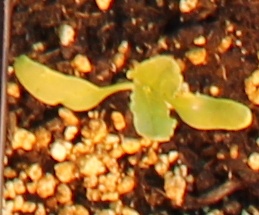
Label: Sugar beet